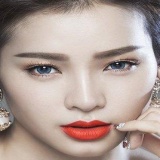
ca sĩ Phương Trinh Jolie